Battle of Grenada

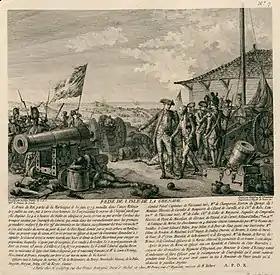
The capture of Grenada by Estaing's troops

The French were anchored off St. George's Town on the southwest of the island, and the British approached during the night. Estaing weighed anchor at 4:00 am when the British fleet was spotted, ordering his ships to form a line of battle in order of speed (that is, without regard to the usual sailing order), heading roughly northward. This masked the true strength of the French fleet as each ship left the cluster at the anchorage. Believing his force to be superior, Byron gave the order for general chase, approaching the anchorage from the northeast.